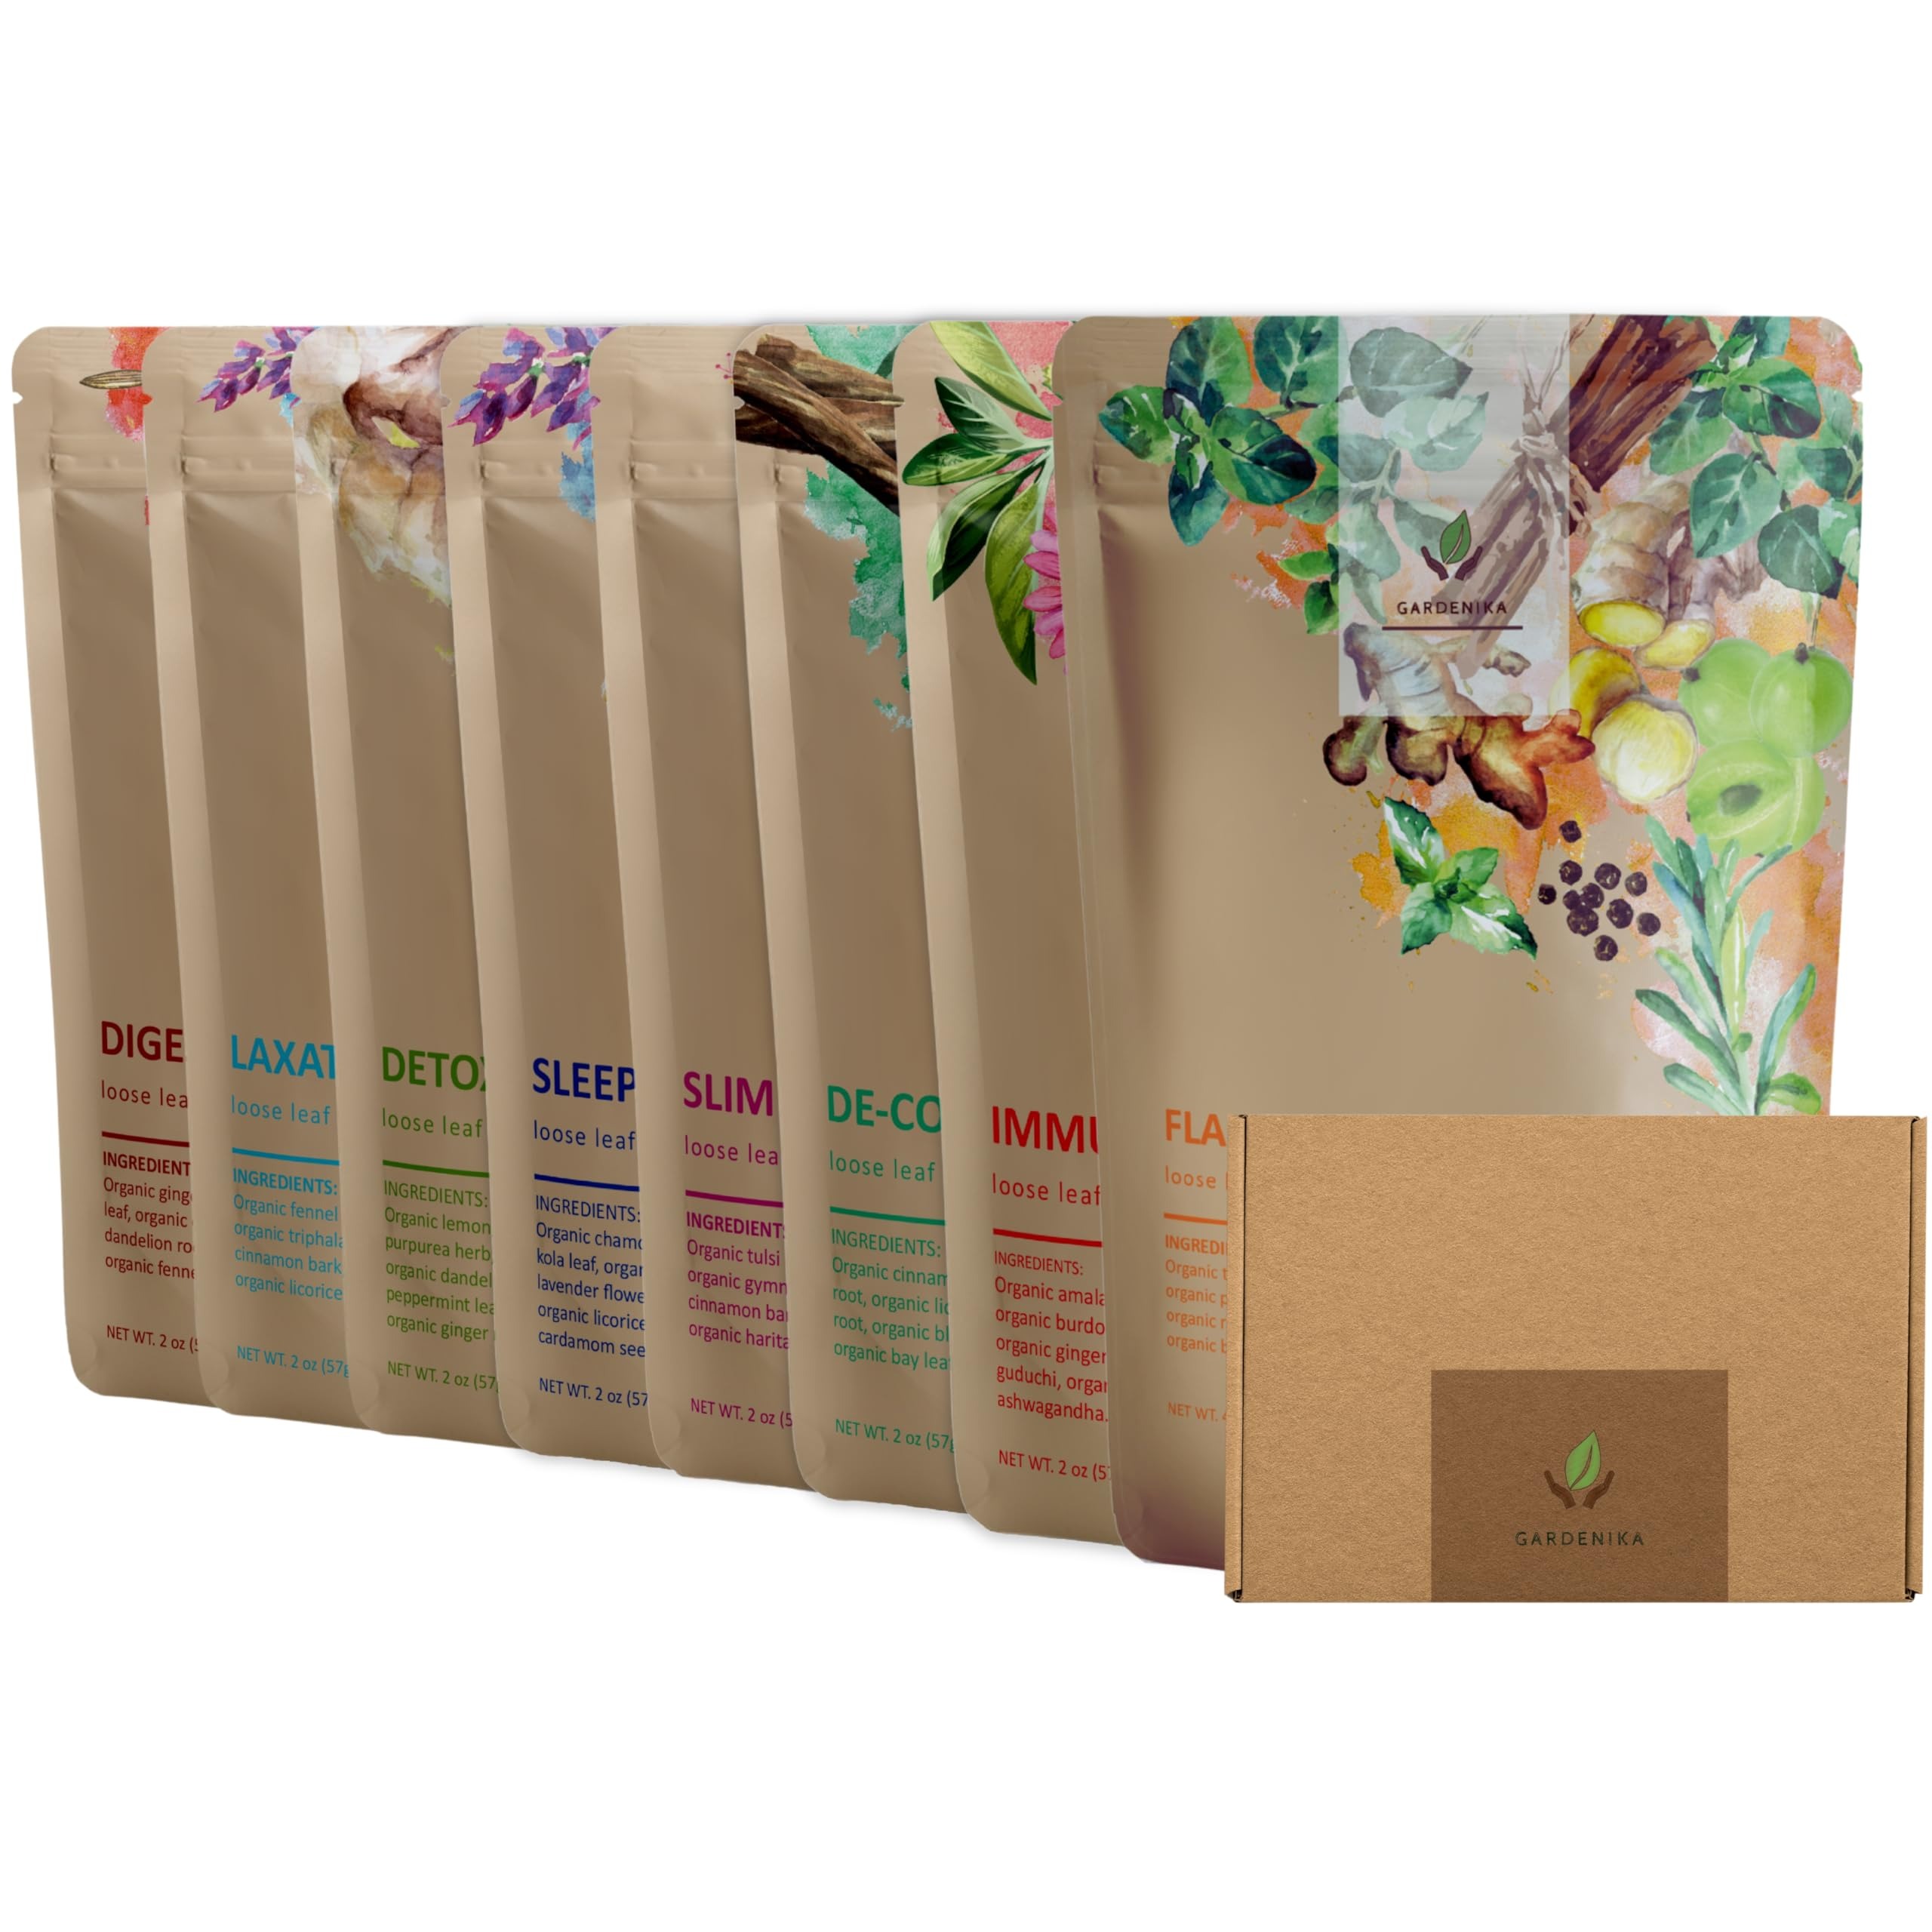
Item Name: Gardenika Organic Loose Leaf Tea Sampler – 8 Pack, 1 LB – Herbal and Naturally Caffeine-Free Set - Ayurvedic Assortment Blend
Bullet Point 1: VARIETY 8 PACK: Get a taste of the variety of the diverse teas of India with our loose leaf sampler, featuring 8 2oz packs of tea
Bullet Point 2: CAFFEINE FREE SET: Our herbal tisane blends are made entirely from caffeine-free ingredients, making them perfect for those seeking an alternative to caffeine-heavy teas and coffees. Our tea samples are a healthy and refreshing option, helping you find your daily energy from within
Bullet Point 3: ORGANIC TEAS: These rich and delicious teas are made using only the finest organic ingredients. The distinctive taste of this herbal blend comes purely from the herbs with no additional flavors, artificial or otherwise. Relax, enjoy each tea flavor, and treat your body right
Bullet Point 4: DIETARY SAFE BLEND: We make our teas for everyone – without gluten, added sugars, or artificial sweeteners. Each unique package consists of pure herbs and spices for an authentic experience and a delicious drink to enjoy hot or cold, morning or evening
Bullet Point 5: COUNTRY OF ORIGIN: India
Value: 1.0
Unit: Count

Price: 29.95